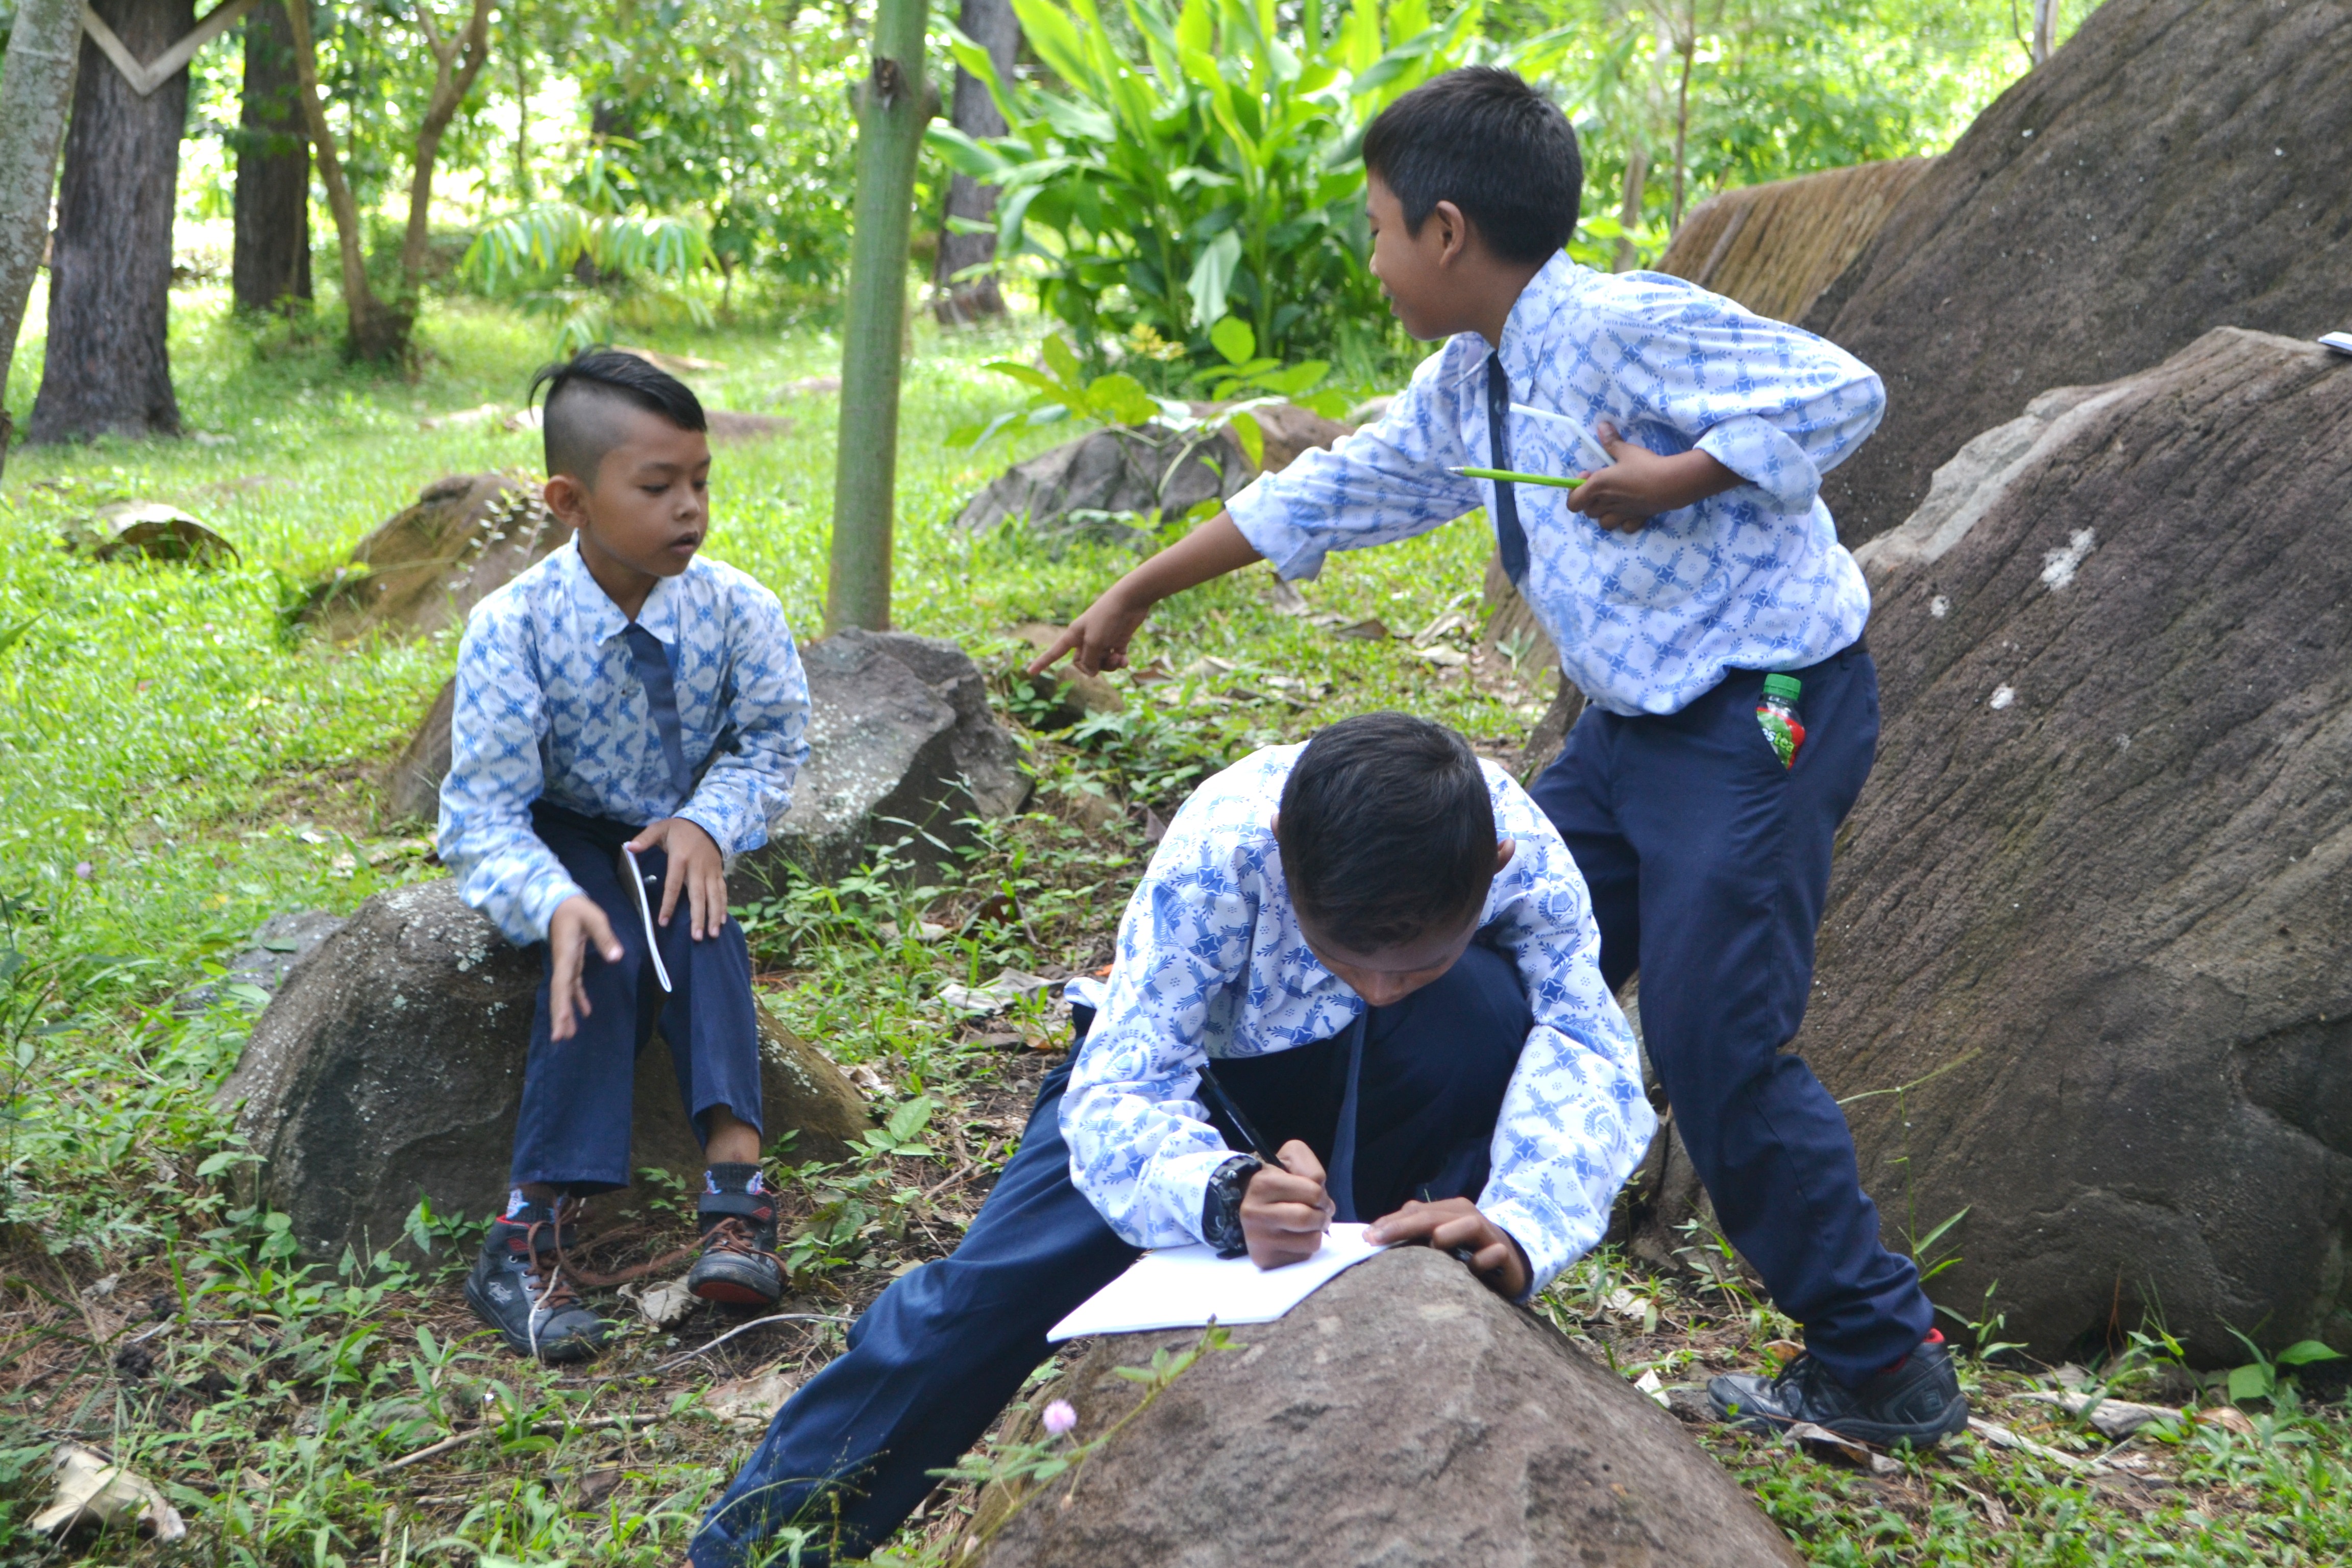
students, community, tree, adaptation, botany, soil, child, plant, forest, rock, plantation, play